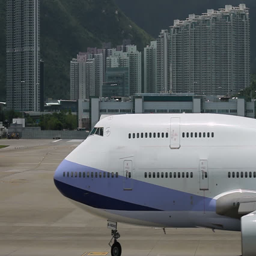
airliner crossing a strip against skyscrapers .